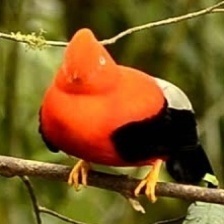
Species: COCK OF THE  ROCK
Scientific name: RUPICOLA